Miracle on the Mountain: The Kincaid Family Story

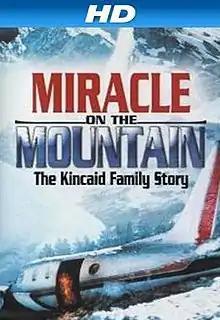

Miracle on the Mountain: The Kincaid Family Story is a 2000 American drama television film directed by Michael Switzer, written by Dan Levine, and starring Patty Duke, William Devane. Natasha Melnick, Kaj-Erik Eriksen and Elisabeth Rosen. It aired on CBS on April 26, 2000.